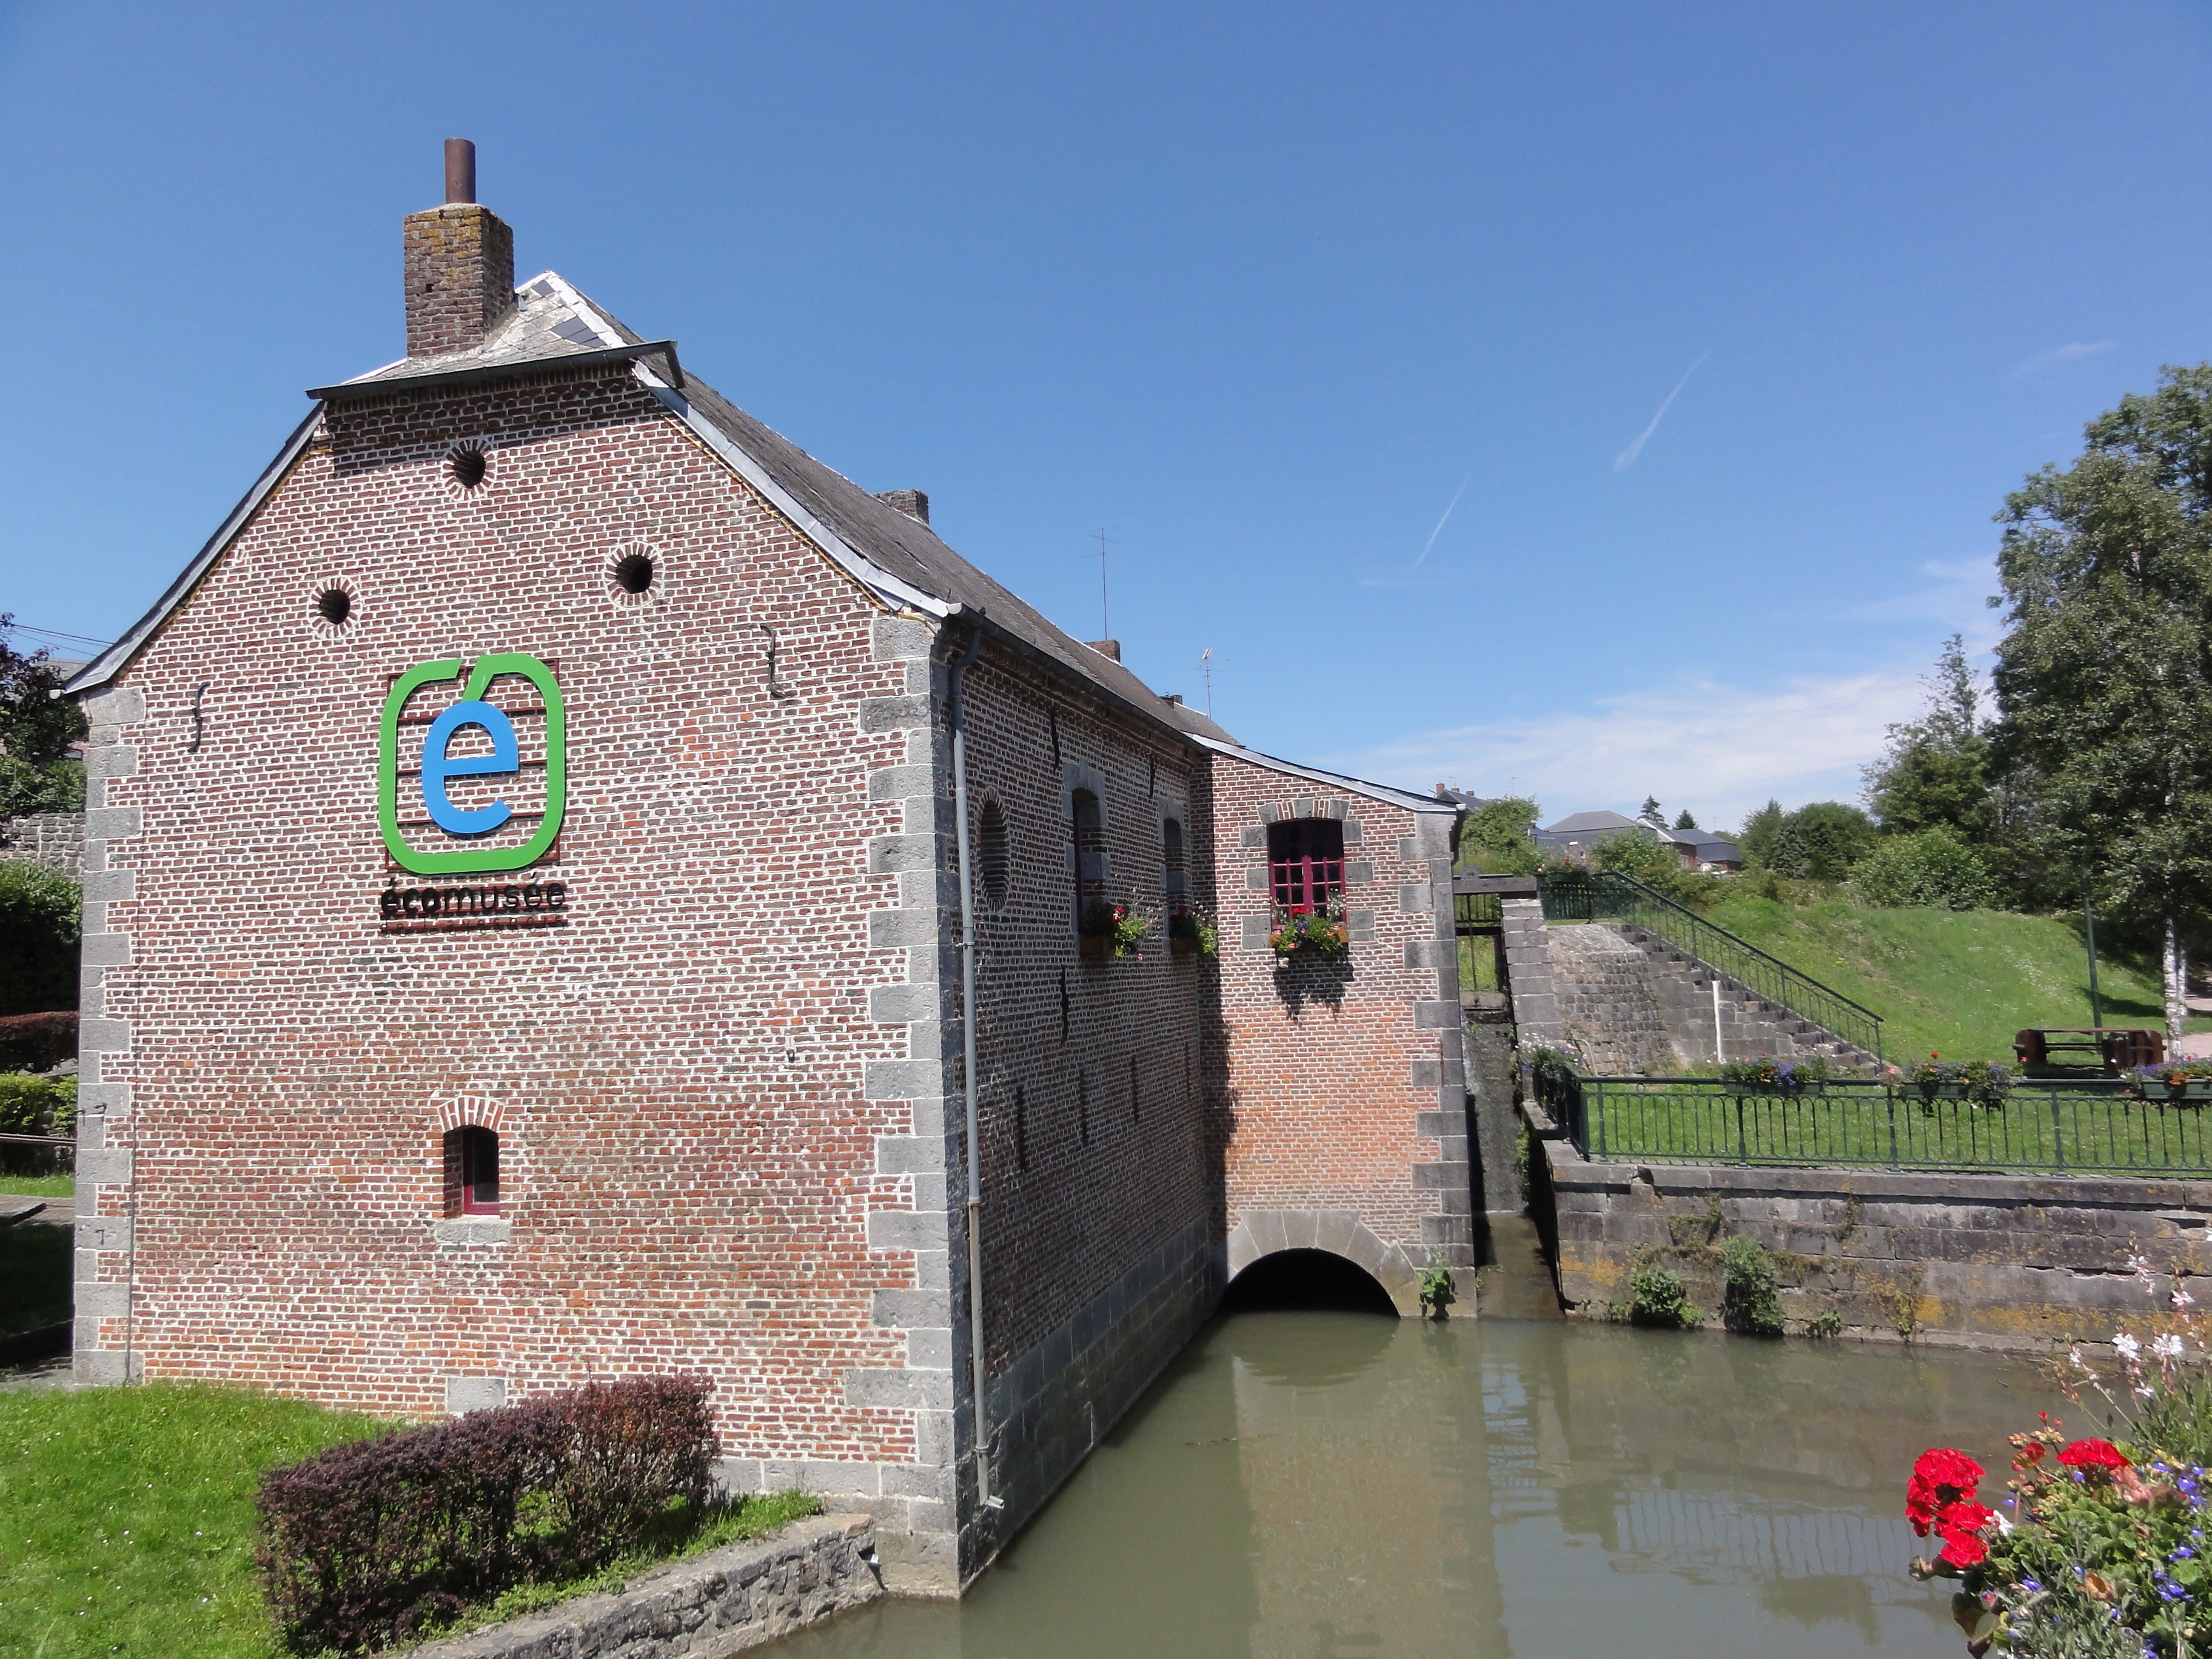
water, nature, grass, sky, house, building, summer, france, stream, spring, cottage, park, facade, property, waterway, flowers, trees, outside, clouds, buildings, reflections, moat, water castle